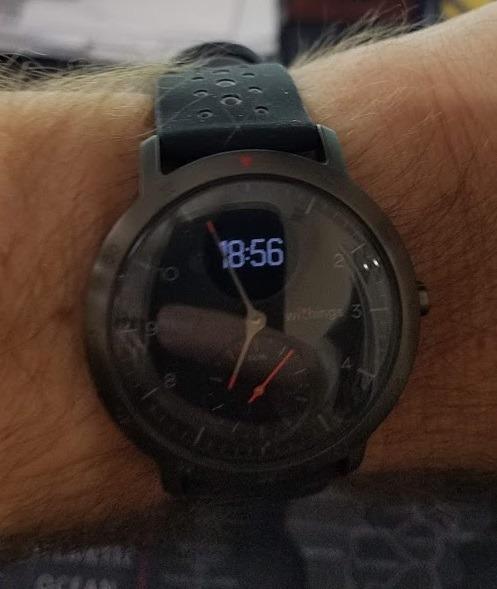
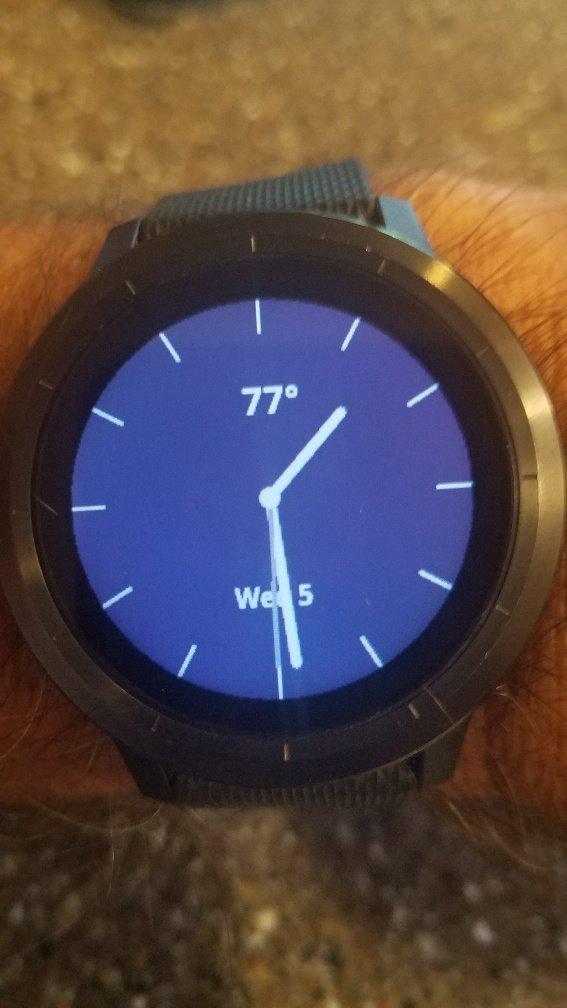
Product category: smartwatch
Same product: no